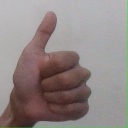
अक्षर: थ